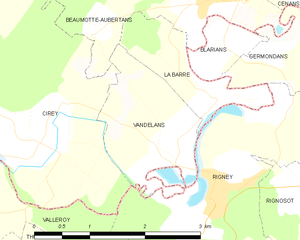
Carte des communes françaises